Carbonic anhydrase

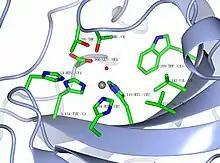
Active site of CAII enzyme (PDB code: 1CA2) which O = red, N = blue, Zn = grey and C = green

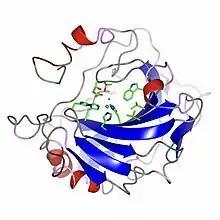
CAII enzyme (PDB code: 1CA2) showing the secondary structures and the hydrophobic pocket (right side of the Zn) formed by the beta sheet (blue) and the two valine and one tryptophan side chains

A zinc prosthetic group in the enzyme is coordinated in three positions by histidine side-chains. The fourth coordination position is occupied by water. A fourth histidine is close to the water ligand, facilitating formation of Zn-OH center, which binds CO to give a zinc bicarbonate. The construct is an example of general acid – general base catalysis (see the article "Acid catalysis"). The active site also features a pocket suited for carbon dioxide, bringing it close to the hydroxide group. Kinetic studies performed determine the following mechanism for the enzyme: In Step 1 & 2, the nucleophile O on the hydroxide ion coordinated to Zn performs a nucleophilic attack on the partially electrophilic carbon on the CO molecule. Here the Zn acts as a Lewis acid that lowers the pK of the coordinated OH ligand from ~7-8 down to 6.8 as T , which drives the deprotonation of water to a hydroxide ion and the free proton is neutralized by the surrounding buffer. In step 3), a proton transfer (H) occurs from the OH to the non-coordinated O in CO coordinated to the Zn atom in the active site. Next, a bicarbonate ion is released and the catalytic site is regenerated through the binding of another water molecule in exchange for the bicarbonate ion . In step 4), the coordinated water ligand is deprotonated facilitated by the Zn to generate another hydroxide ion to start the cycle over again.